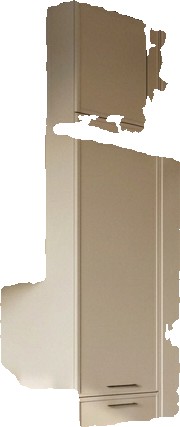
Surface category: cabinetry